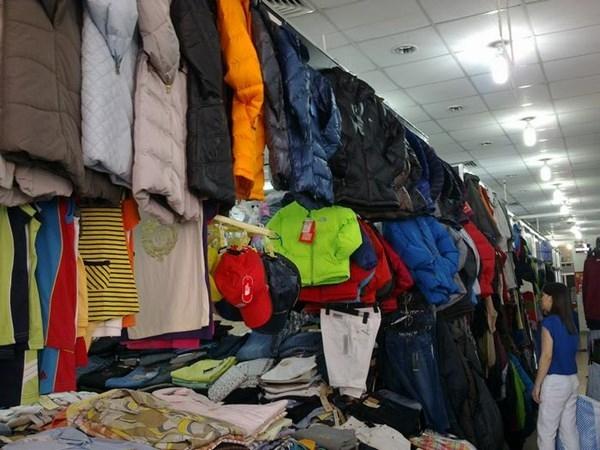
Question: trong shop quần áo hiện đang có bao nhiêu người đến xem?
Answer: có một người phụ nữ đến xem